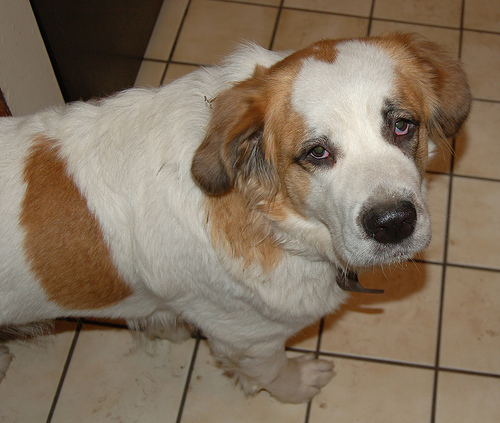
Animal: dog
Breed: saint_bernard